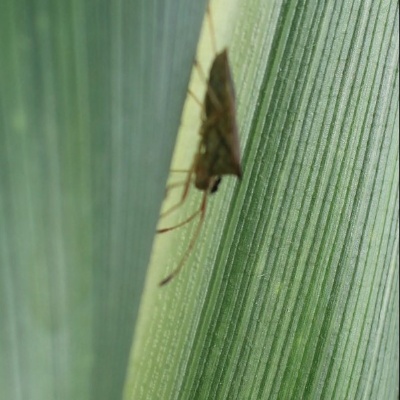
Crop: Maize
Condition: grasshoper